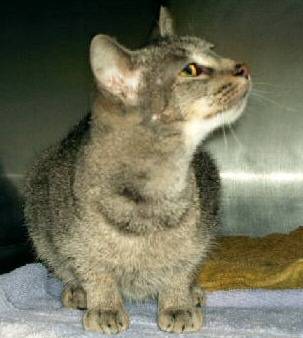
Label: cat